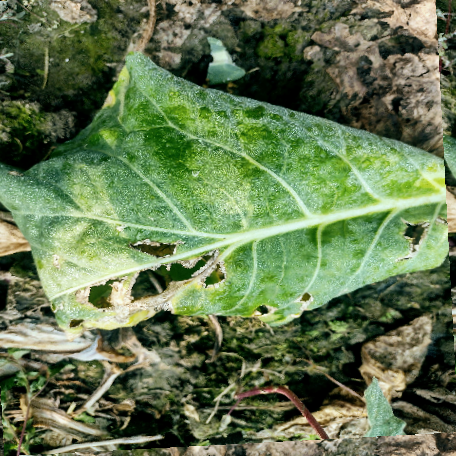
Label: Downy Mildew